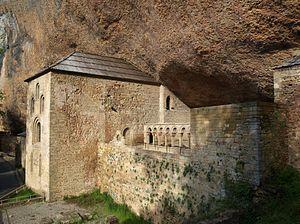
L’abbaye ou monastère Saint-Jean de la Peña est situé à vingt-trois kilomètres au sud-ouest de la ville de Jaca et à deux kilomètres du village de Santa Cruz de la Serós. Après une longue montée dans la sierra de la Peña, à 1 200 m d’altitude, dans un site spectaculaire, le monastère apparaît minuscule sous le surplomb du rocher. En raison de son ancienneté et de son emplacement, le plan du monastère est très atypique. Saint-Jean était l'un des monastères les plus influents de l'Espagne chrétienne au XIᵉ et XIIᵉ siècles ; il accueille les sépultures d'une grande partie des souverains d'Aragon.